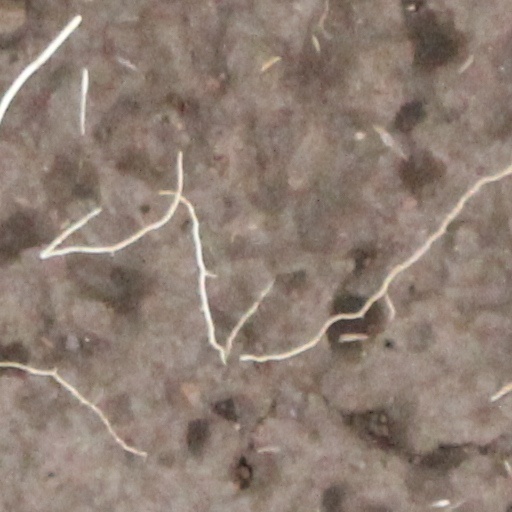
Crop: wheat